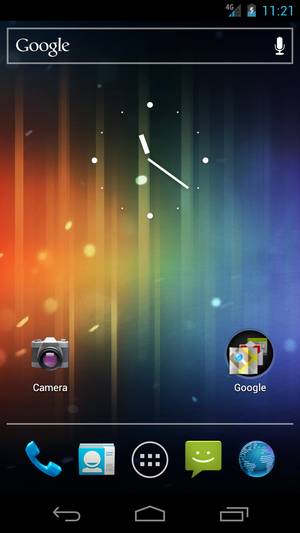
Le Galaxy Nexus est un smartphone, à système d'exploitation appelé Android, fabriqué par Samsung pour Google. L'appareil et le système d'exploitation ont été développés conjointement par les deux sociétés. Il succède au Nexus One et au Nexus S. Le Nexus 4, le Nexus 5 et le Nexus 6 lui succèdent.
Android Ice Cream Sandwich ou Ice Cream Sandwich ou ICS est une version du système d'exploitation mobile Android dévoilée par Google à Hong Kong le 19 octobre 2011 et disponible depuis novembre 2011.
Android est un système d'exploitation mobile fondé sur le noyau Linux et développé par Google.
L’historique des versions d’Android a débuté avec la sortie de la version 1.0 en septembre 2008.